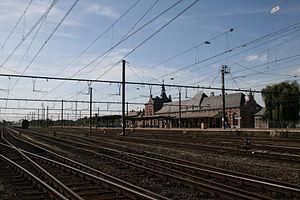
La gare de Saint-Ghislain, sur la ligne SNCB 97 Mons - Quiévrain - (France).
Saint-Ghislain [sɛ̃gilɛ̃] est une ville francophone de Belgique située en Région wallonne dans la province de Hainaut, au nord de la région du Borinage.
La gare de Saint-Ghislain est une gare ferroviaire belge de la ligne 97, de Mons à Quiévrain, située à proximité du centre ville de Saint-Ghislain dans la province de Hainaut en Région wallonne.
Cette page regroupe l'ensemble du patrimoine immobilier classé de la ville belge de Saint-Ghislain.